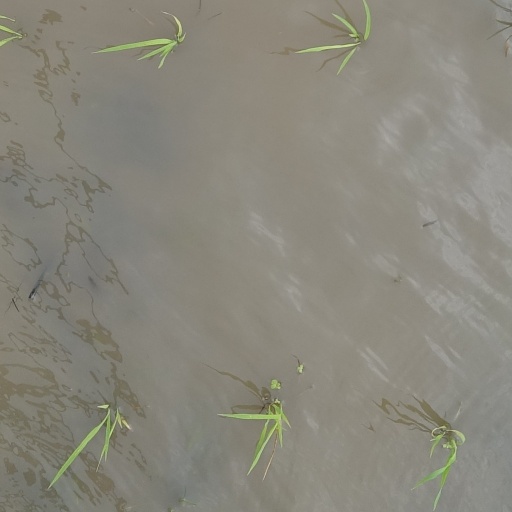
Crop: rice